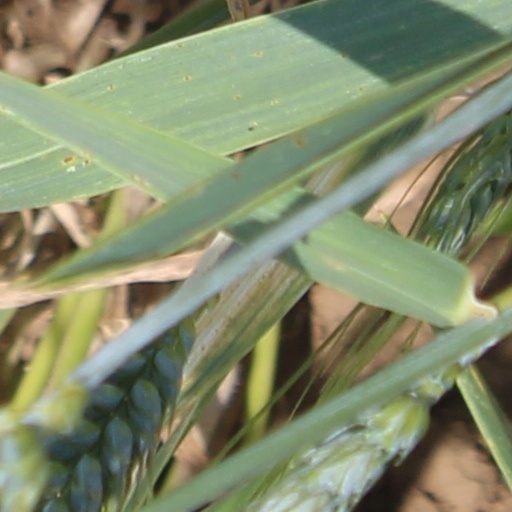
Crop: wheat